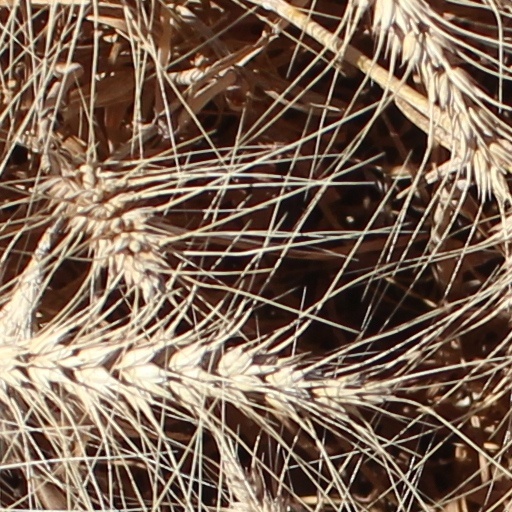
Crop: wheat